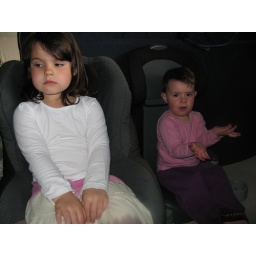
Acting in their car seats